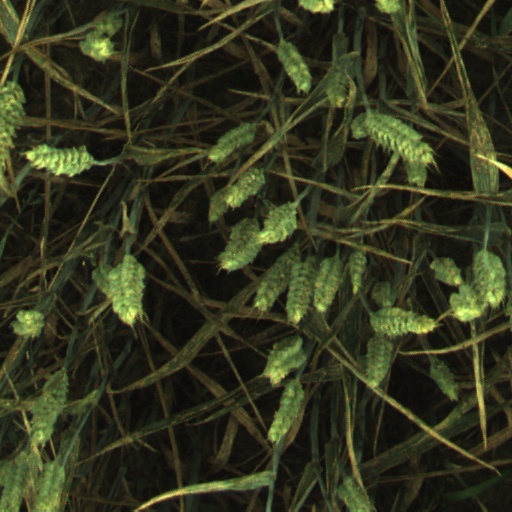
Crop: wheat